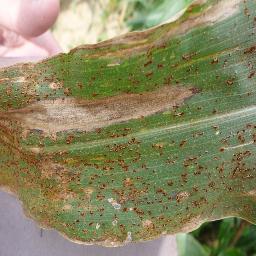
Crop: corn
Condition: (maize)_northern_blight